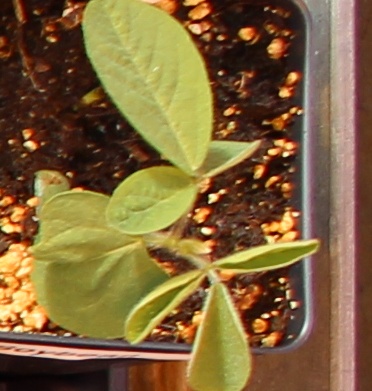
Label: Soybean